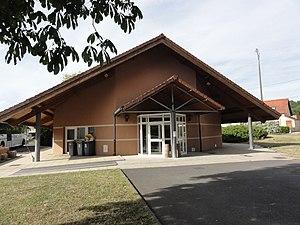
Mauregny-en-Haye (Aisne) salle des fêtes
Mauregny-en-Haye est une commune française située dans le département de l'Aisne, en région Hauts-de-France. C'est un village axonais qui se situe entre Laon et Reims.